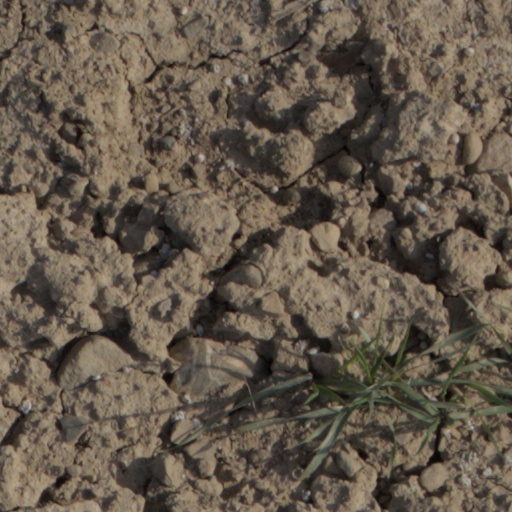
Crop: wheat